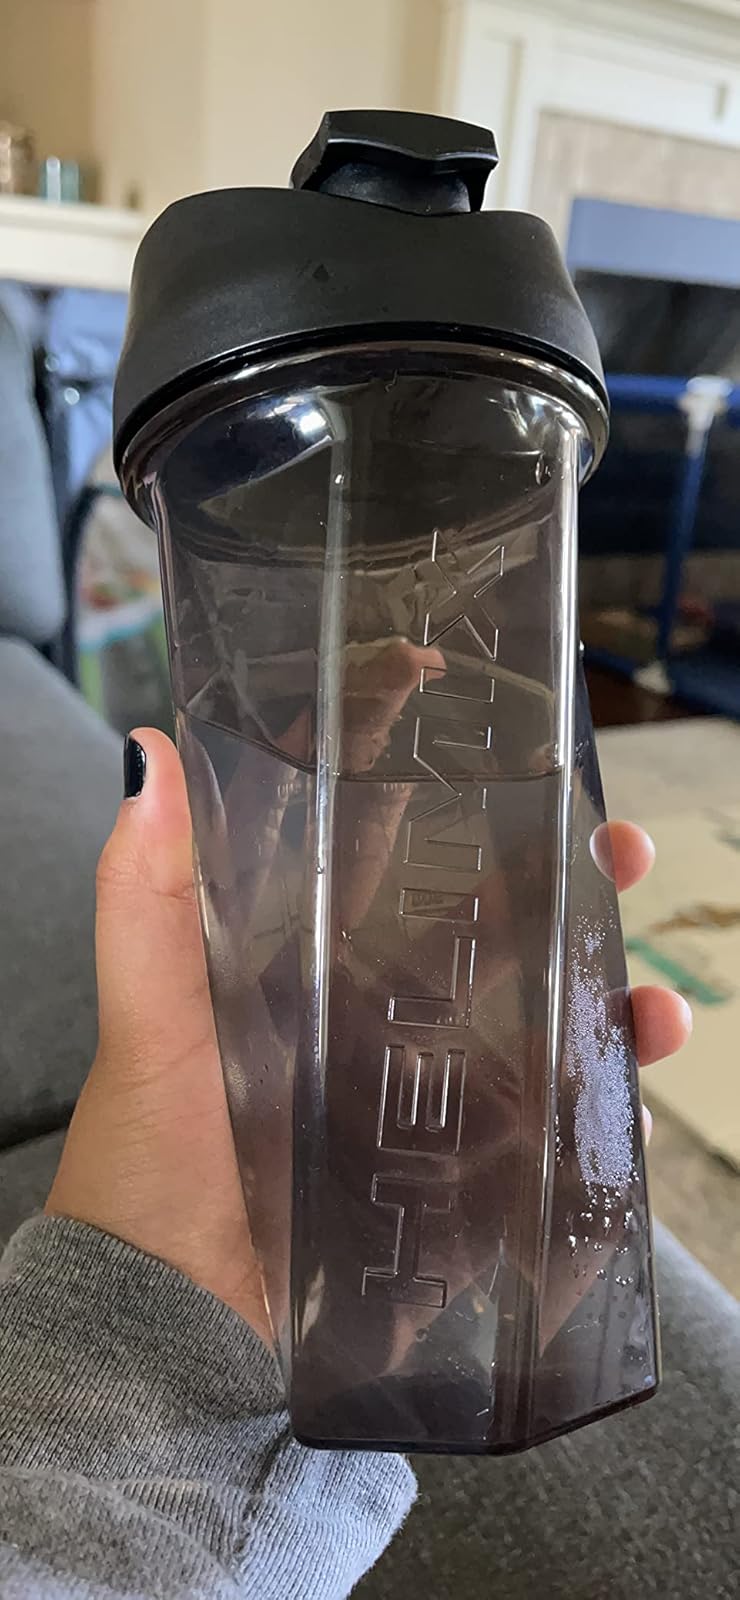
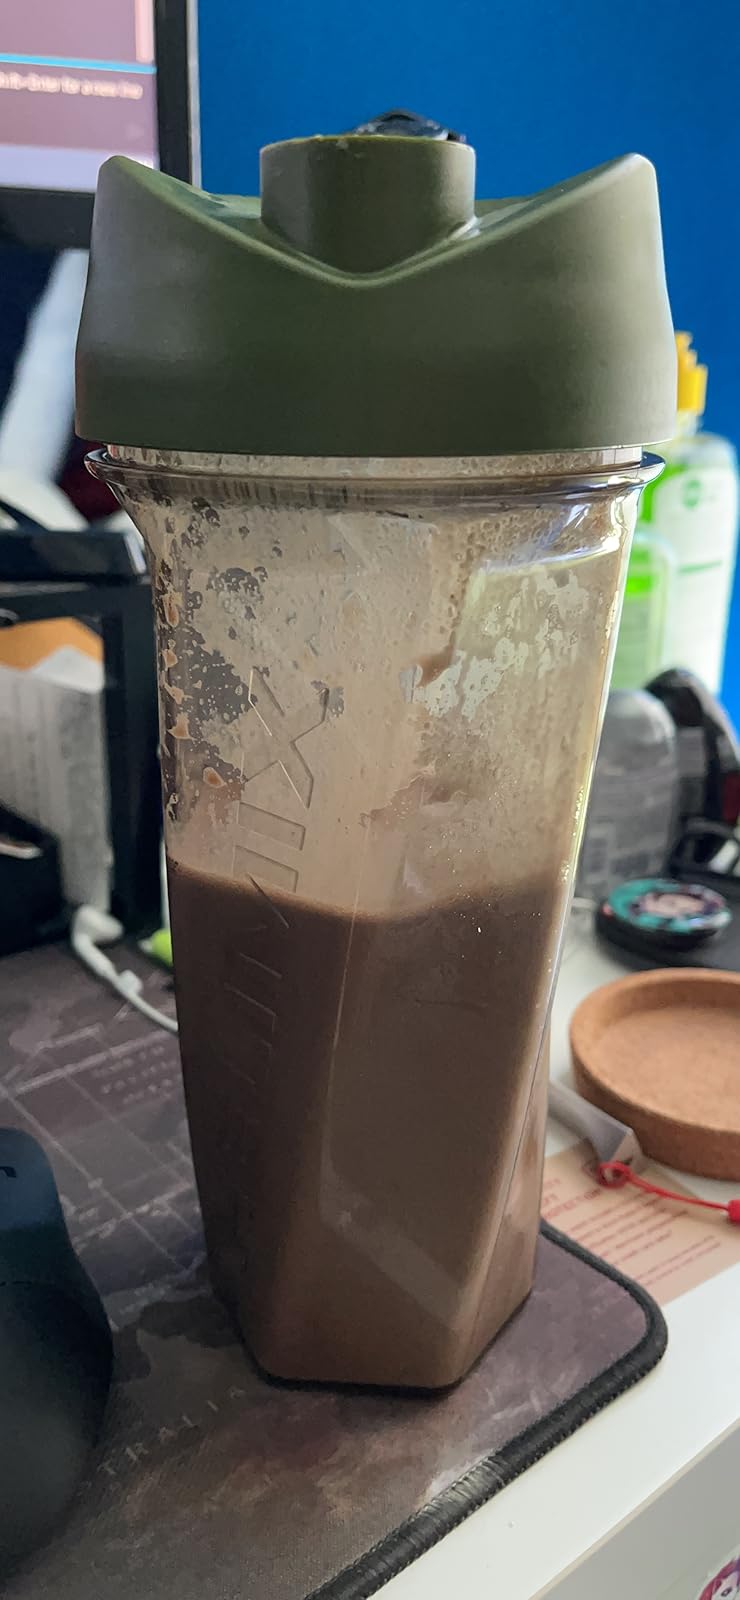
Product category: items_blender
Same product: no